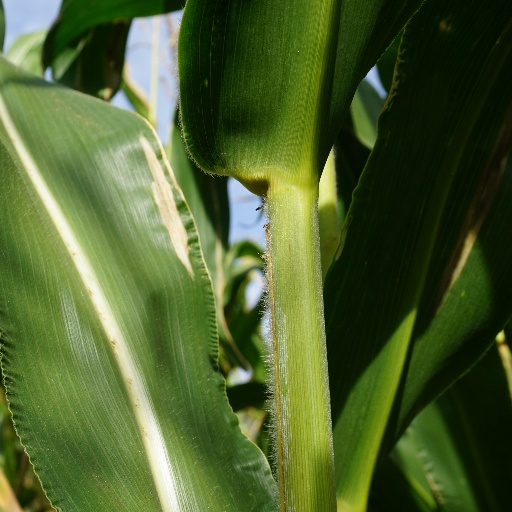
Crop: maize; corn